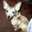
Label: dog